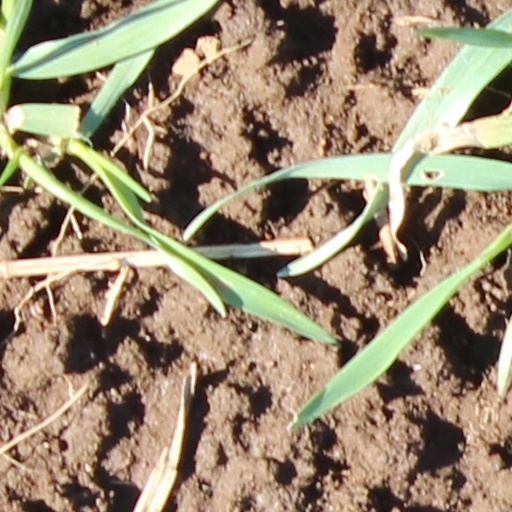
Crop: wheat